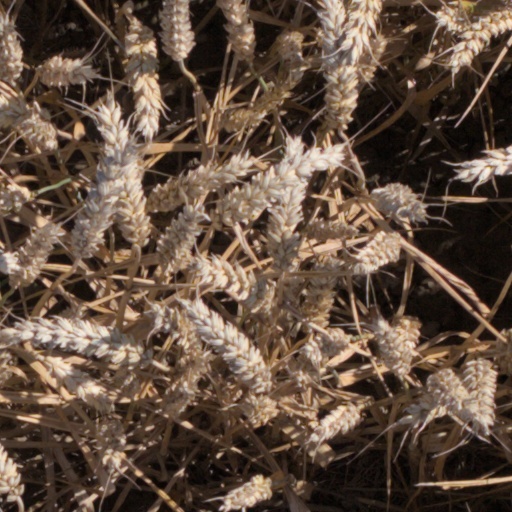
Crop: wheat